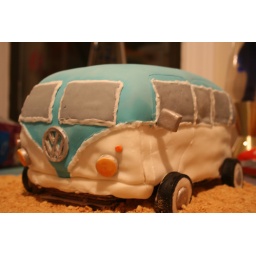
a cake made by my sister for the birthday boy - who drives around Portland in his vanagon